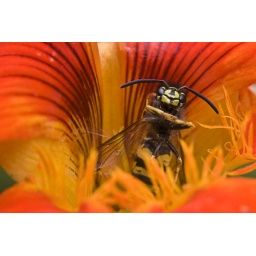
A wasp that appeared to be dancing on an orange flower in my garden.